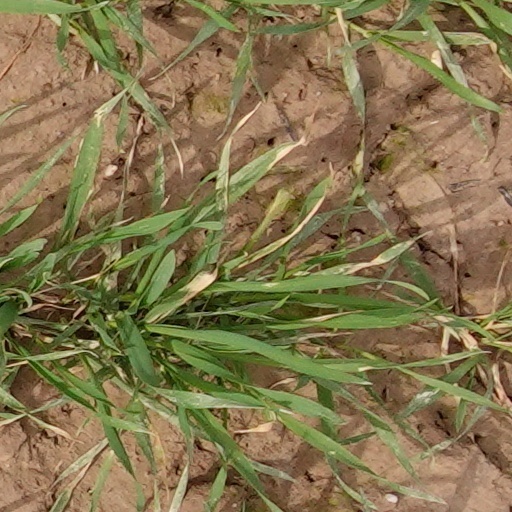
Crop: wheat